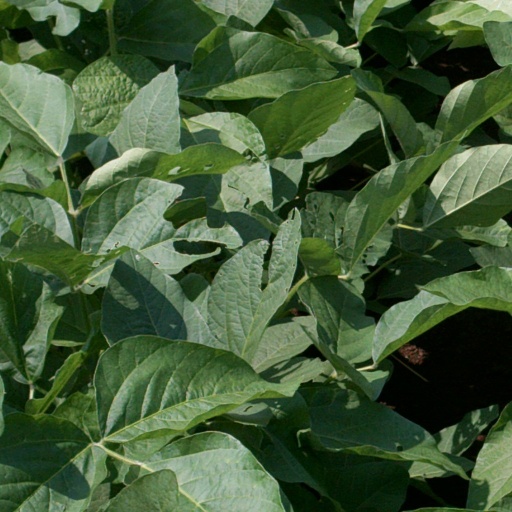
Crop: soybean